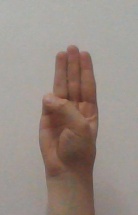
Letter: thaa